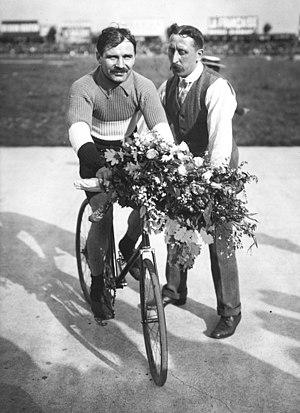
Guignard, champion de France des 100 kilomètres sur piste, Parc des Princes, 9-6-12
Paul Guignard, né le 10 mai 1876 à Ainay-le-Château et mort le 15 février 1965 à Paris, est un coureur cycliste stayer français.